NZR H Class H199 Mount Cenis

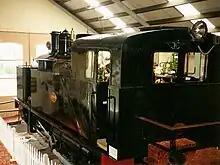
H199 in the Fell Engine Museum

NZR H199 Mount Cenis is a preserved NZR H class 0-4-2T steam locomotive. It is the only surviving rack locomotive in New Zealand and the only surviving steam locomotive to use the fell rack system in the world. The locomotive is preserved at the Fell Engine Museum in Featherston.